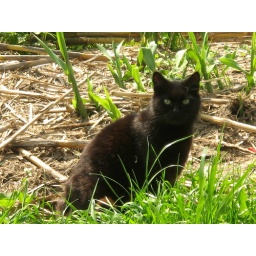
A black beauty in a field